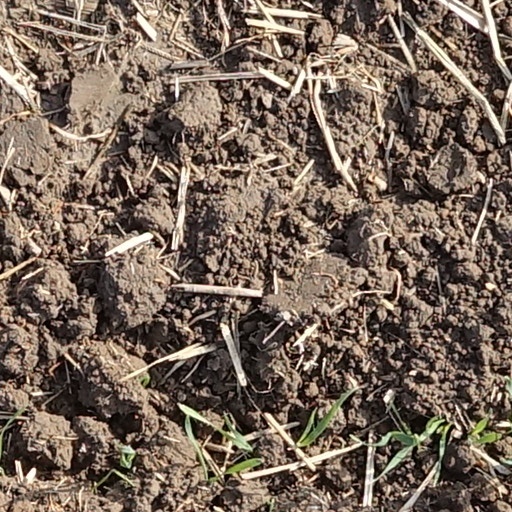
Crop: wheat